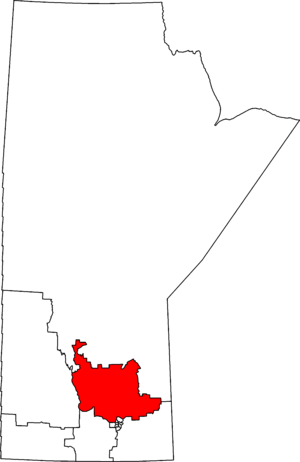
Selkirk—Interlake—Eastman est une circonscription électorale fédérale canadienne dans la province du Manitoba. Elle comprend essentiellement cette partie de la province connue sous le nom d'Interlake, soit la région qui se trouve entre les lacs Manitoba et Winnipegosis à l'ouest et le lac Winnipeg à l'est.